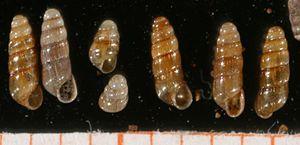
En 2009 selon le MNHN et l'INPN, la faune de la France métropolitaine et continentale comprenait officiellement 731 taxons terminaux de mollusques terrestres et d'eau douce.